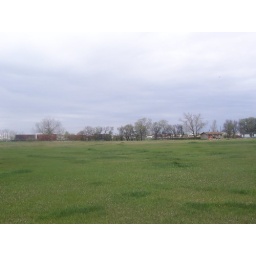
CN Rail train the background of a field in Beiseker